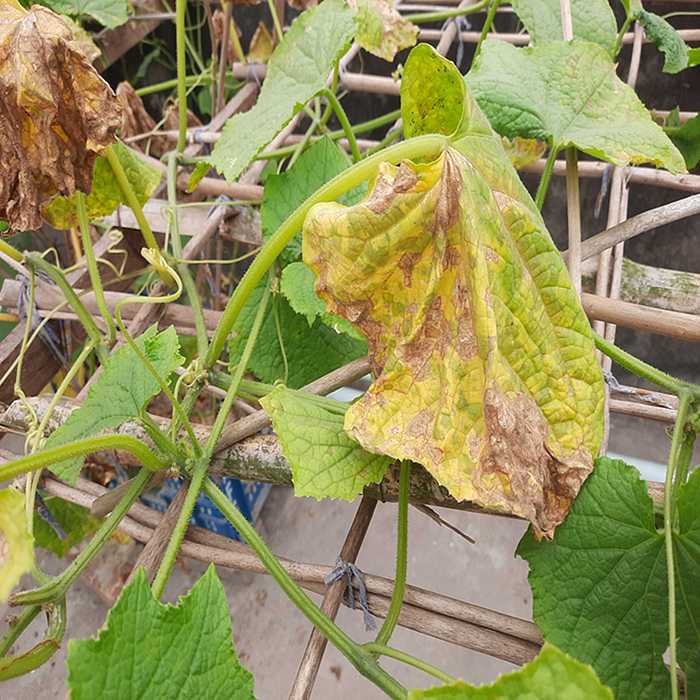
Plant: Cucumber
Label: Anthracnose lesions